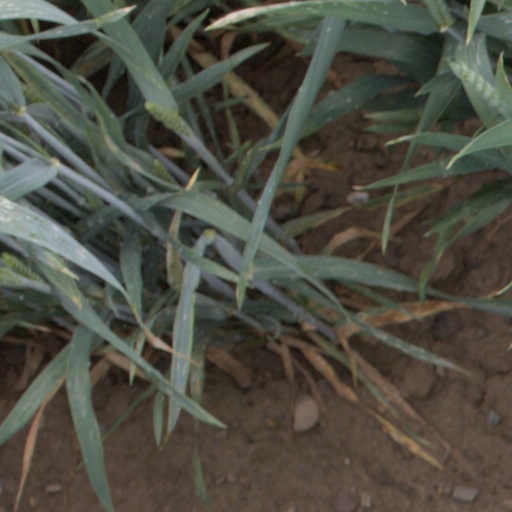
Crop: wheat